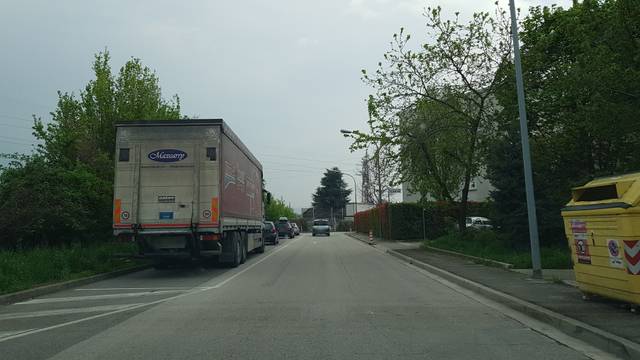
Region: Italy
Coordinates: 45.558, 11.567